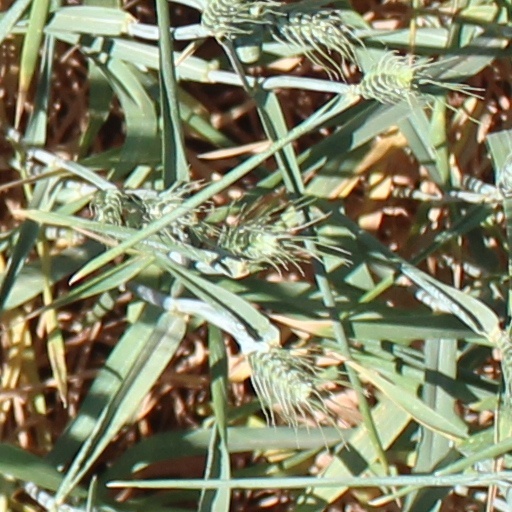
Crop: wheat